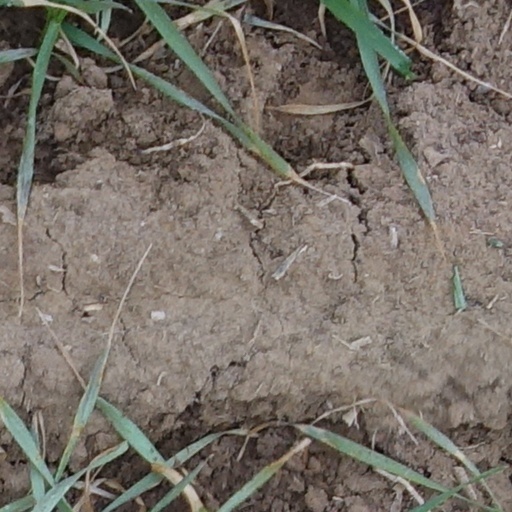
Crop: wheat